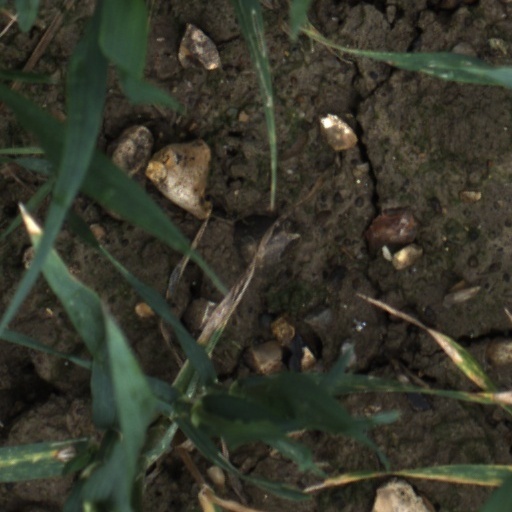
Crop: wheat